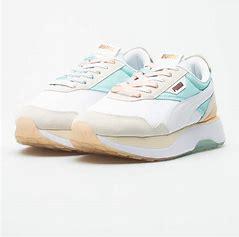
Brand: Puma
Model: Cruise Rider